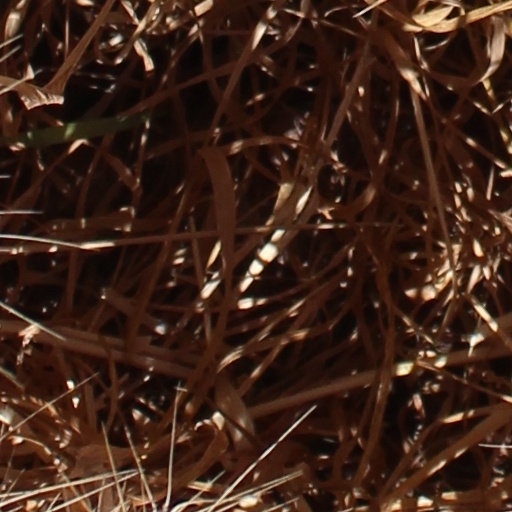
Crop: wheat